The Jewel of St Petersburg

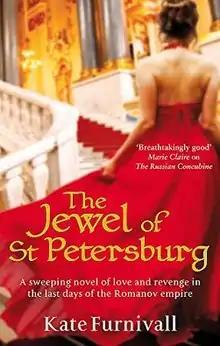
First edition (publ. Sphere Books)

The Jewel of St Petersburg is a 2010 prequel to "The Russian Concubine" and "The Concubine's Secret" by Kate Furnivall. It is about Lydia Ivanova Friss's parents Valentina Ivanova and Jens Friss love, set against the backdrop of Russia.